Lady Florence Dixie

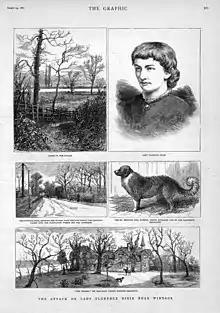
"The attack on Lady Florence Dixie near Windsor", 6-panel chronicle on "The Graphic", 24 March 1883, page 305

Reports were published of an attempt to assassinate Lady Florence Dixie at her residence, the Fishery, situated near the Thames, and about two and a half miles from Windsor. Lady Florence Dixie gave the following account to the newspapers: